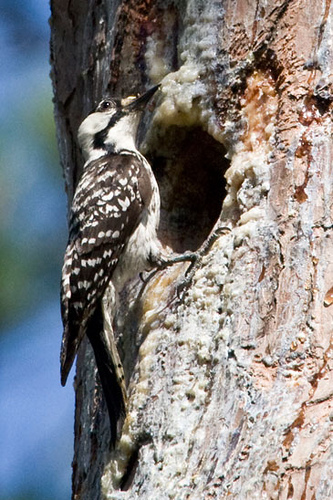
a bird with white spots on a dark wing and a white belly and head with dark malar stripe.
a bird with white head, tail and wings and black tarsus and feetthe bird has a white throat and breast with patches of brown, its coverts are the opposite, with brown color and patches of white all over.
this bird has a white belly and breast with a speckled wing and back, with a long pointy bill.
medium size bird with brown and white speckled wings, white breast and white head with black cheek patch.
the bird has a black bill, a white crown, a black cheek patch, and black wings with white marks.
this bird has brown and white spotted secondaries, a white vent and belly and a black cheek patch.
this bird has brown wings with white splotches and a black beak.
this bird has a brown crown with a light grey belly and grey feet.
the bird is small with speckled wings and white breast.
Species: Red Cockaded Woodpecker